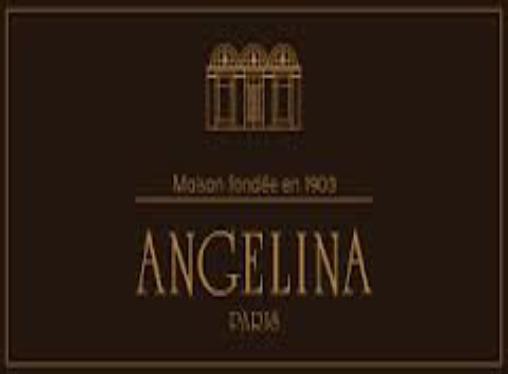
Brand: Angelina
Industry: Others